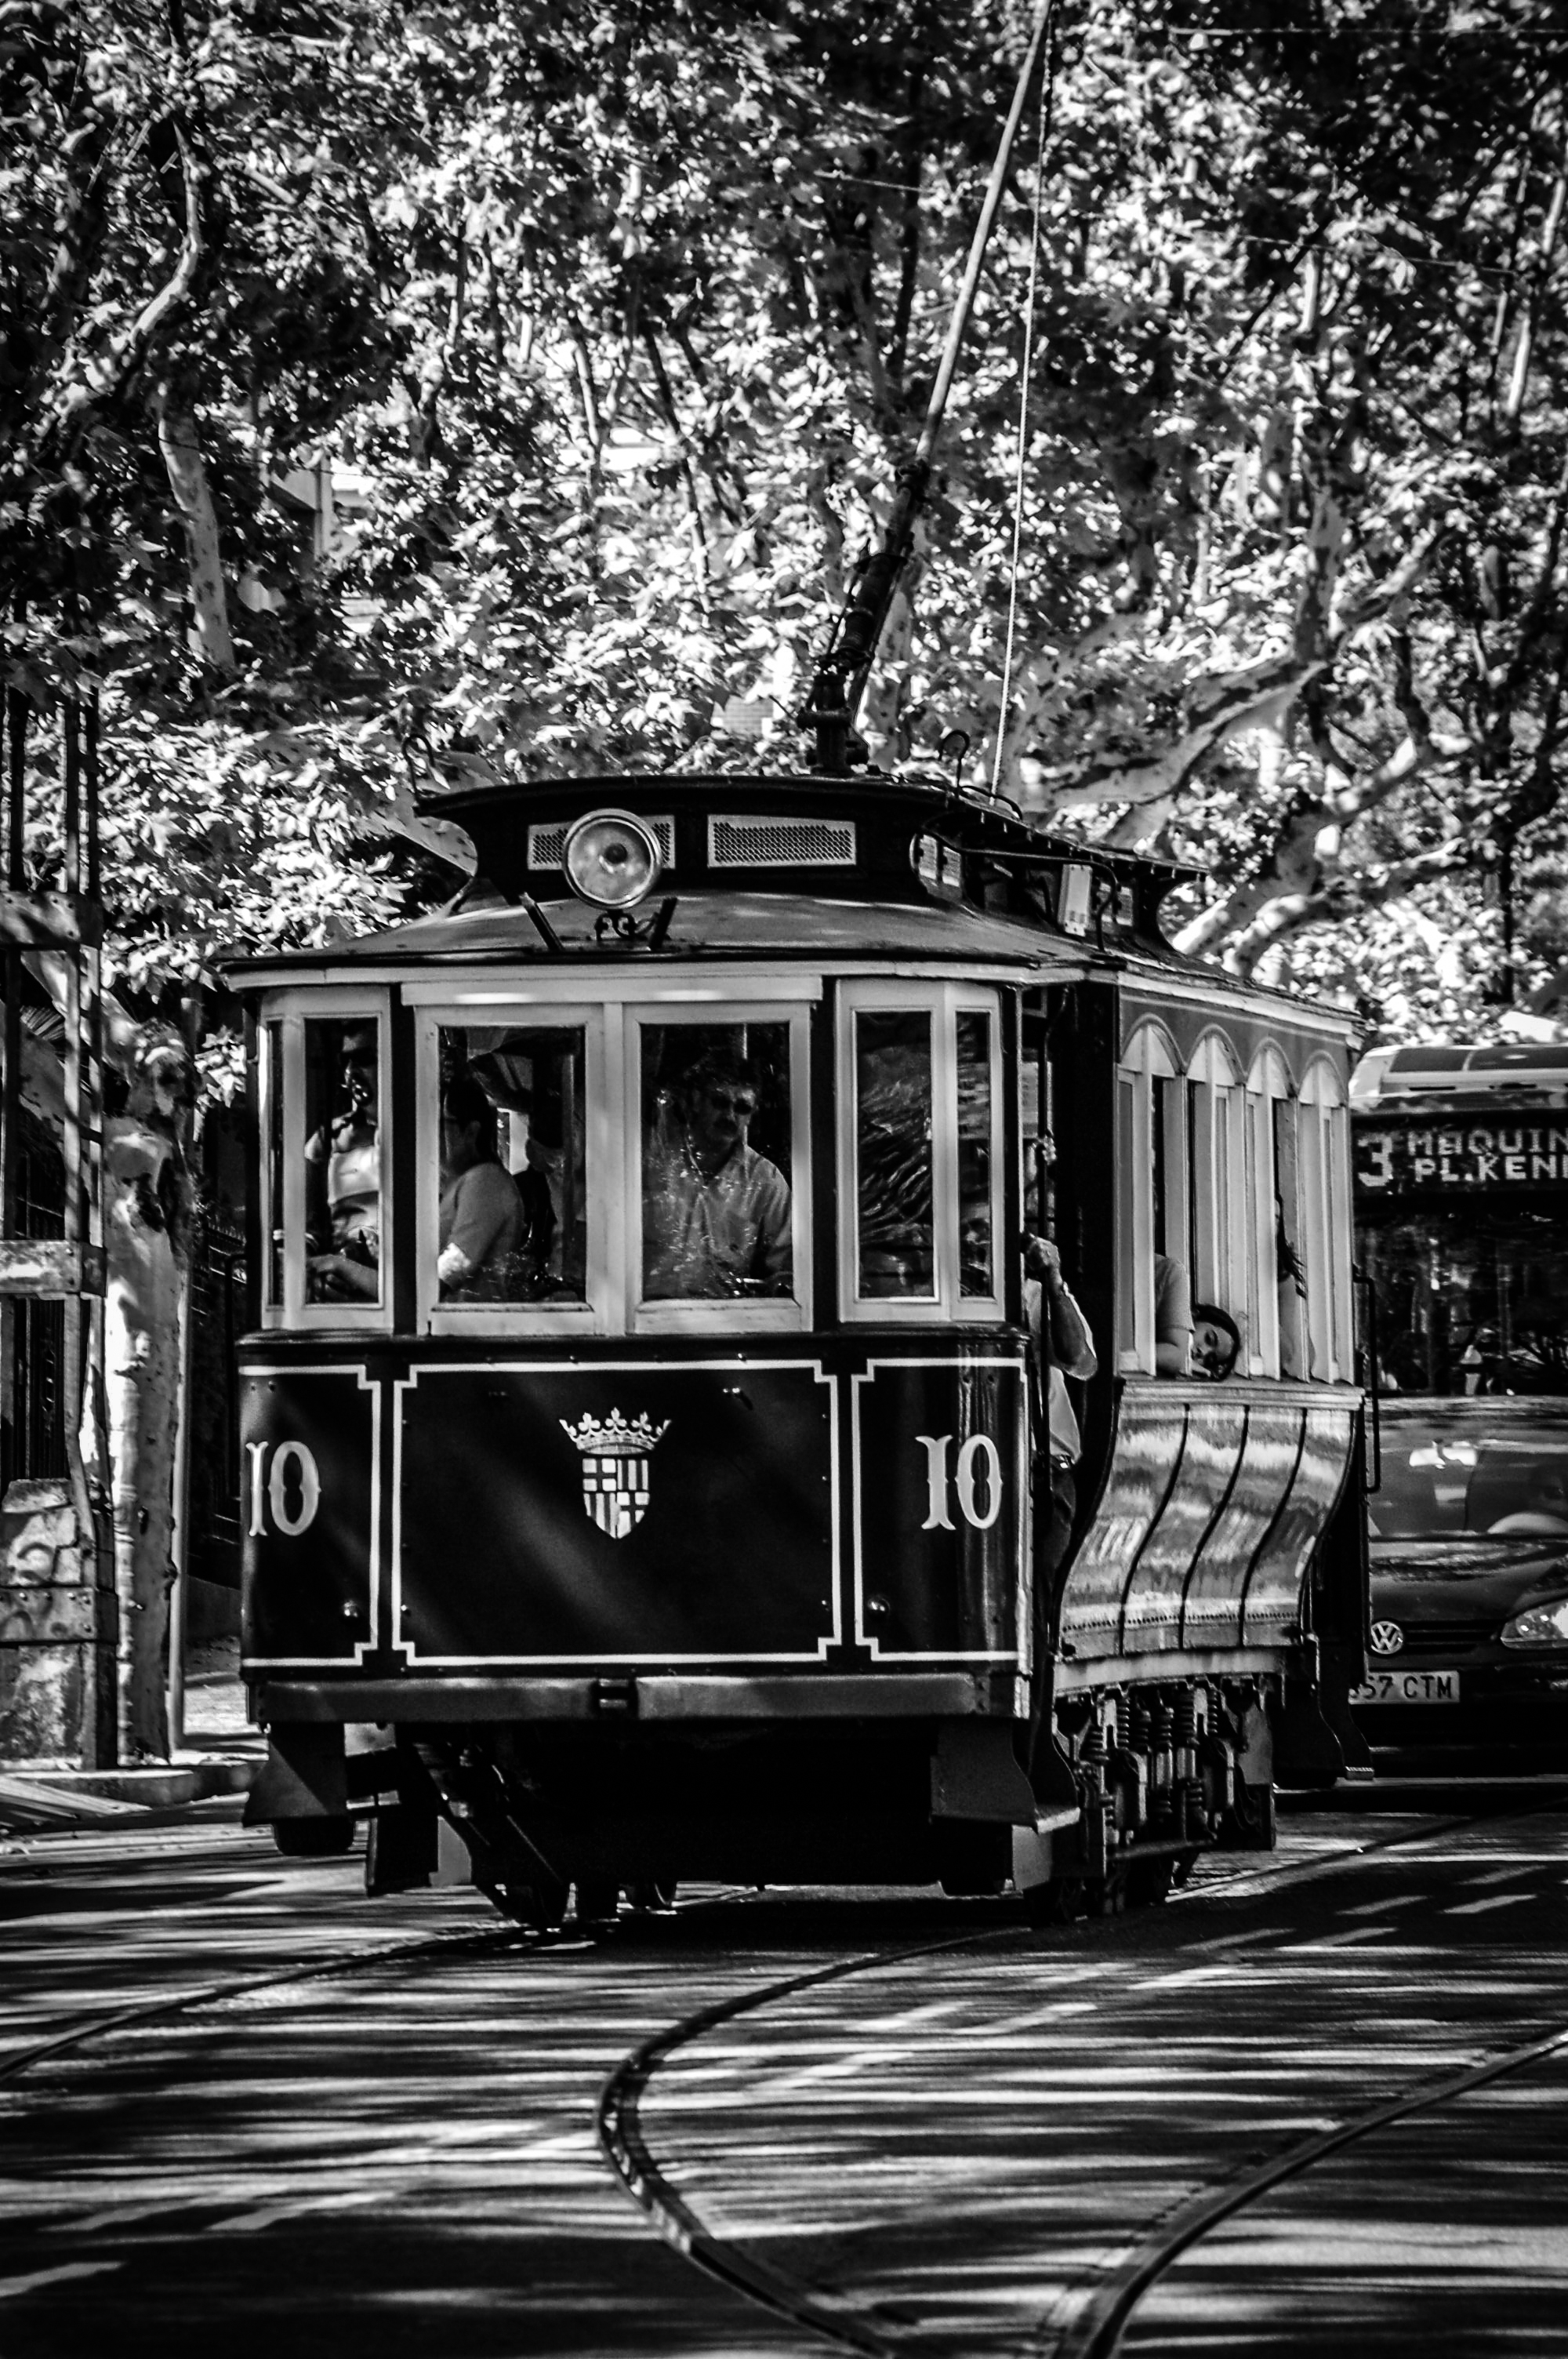
black and white, tram, transport, vehicle, black, monochrome, cable car, barcelona, es, espana, bcn, catalu a, monochrome photography, rolling stock